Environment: real
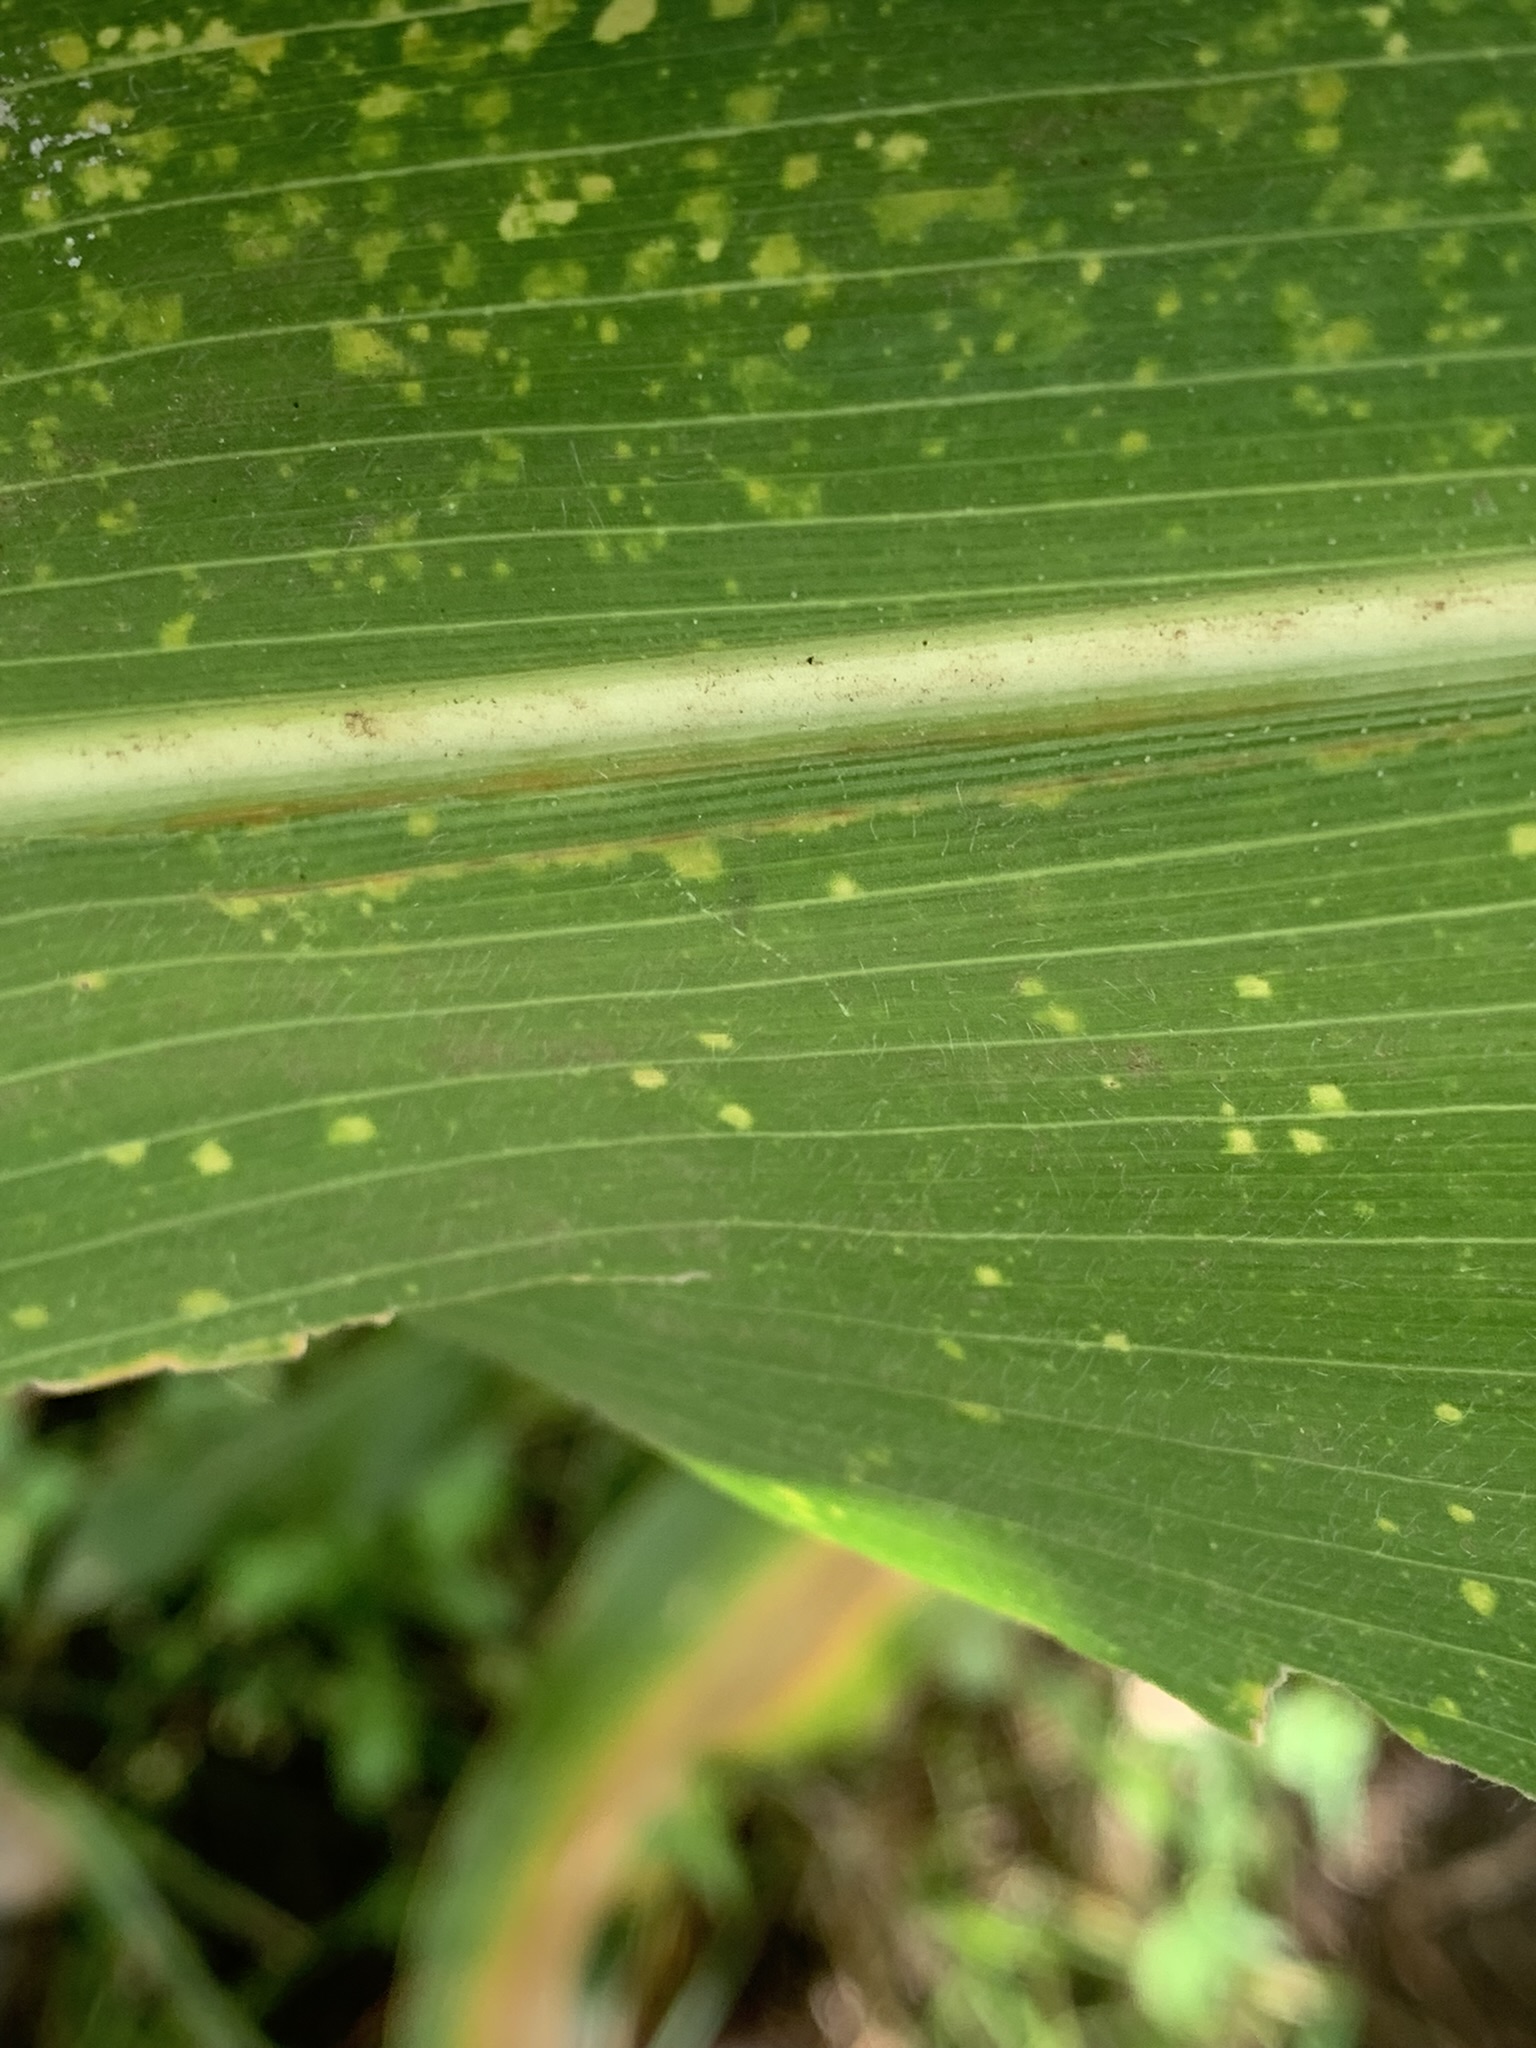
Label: lethal_necrosis